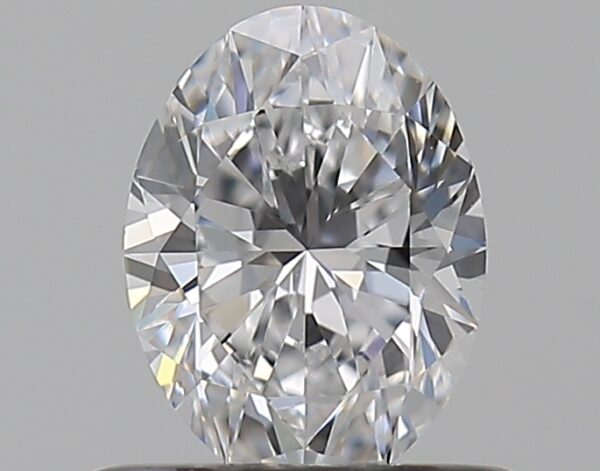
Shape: oval
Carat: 0.5
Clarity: VVS1
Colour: D
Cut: EX
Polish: EX
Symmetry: VG
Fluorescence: N
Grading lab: GIA
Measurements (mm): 6.08 x 4.54 x 2.9